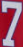
Number: 7